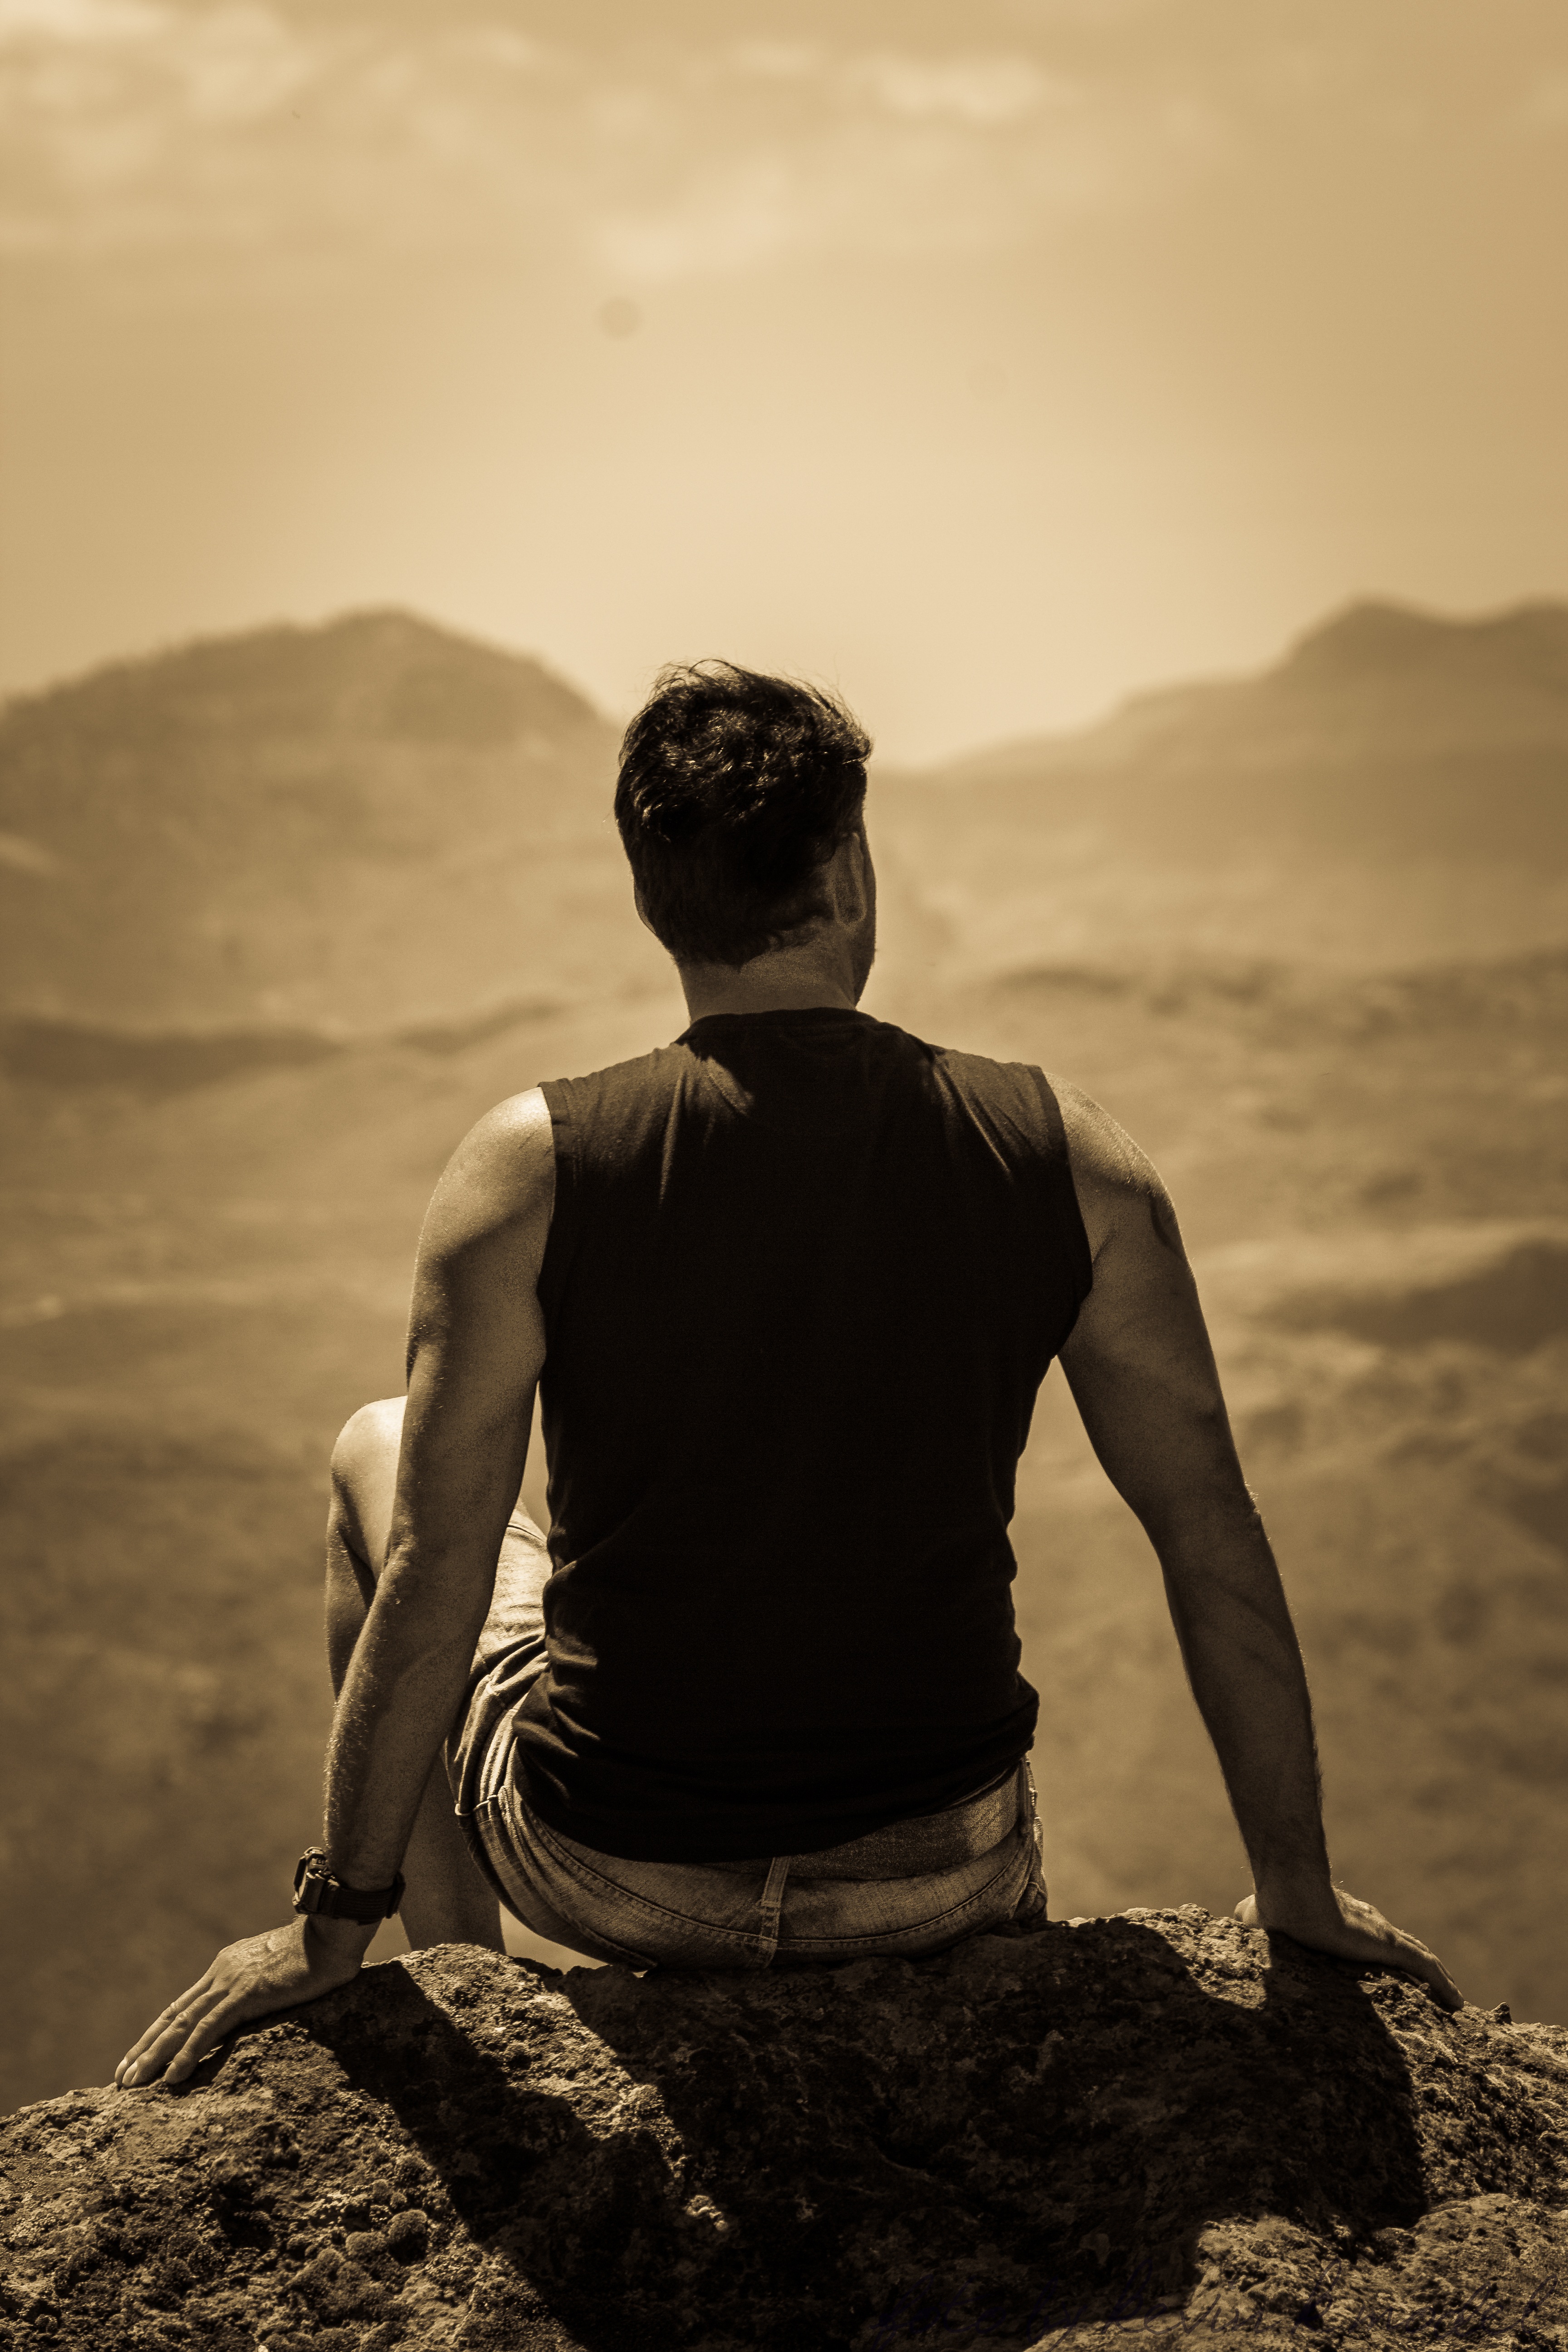
man, sea, sand, rock, silhouette, person, sunset, sunlight, morning, portrait, sitting, black, sepia, temple, mountains, photograph, beauty, image, emotion, canary islands, human positions